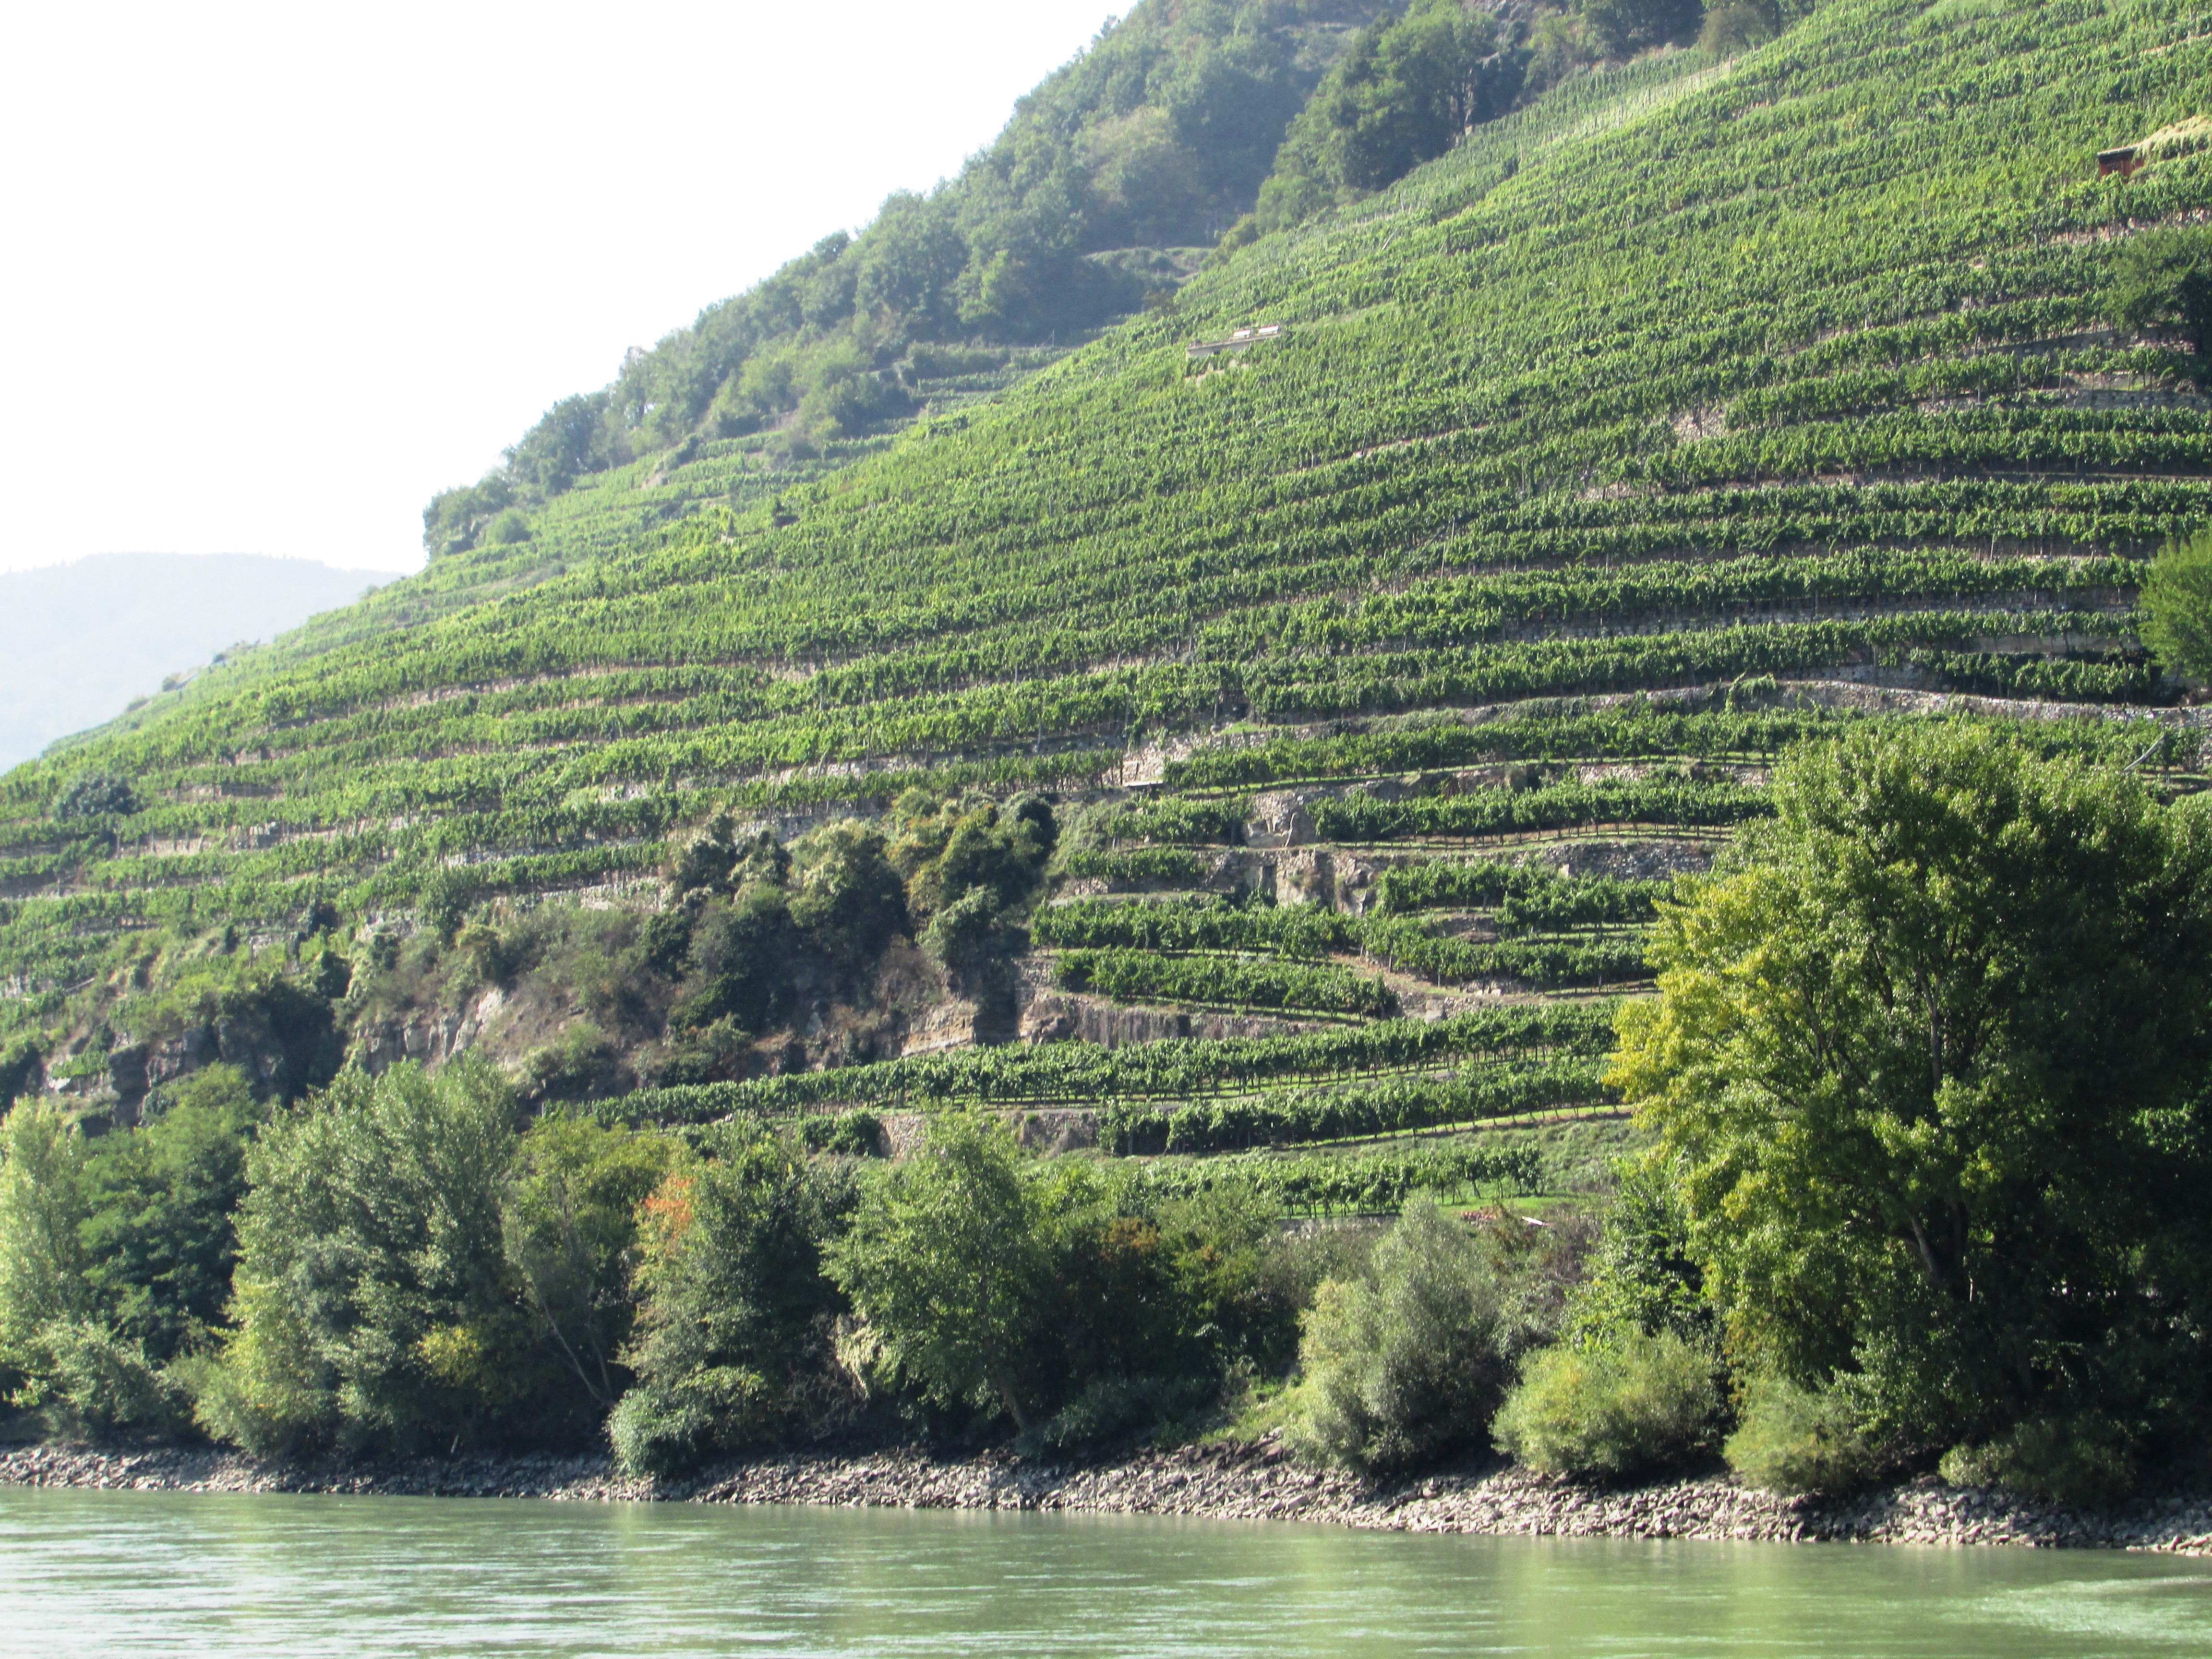
vineyard, river, valley, slope, austria, plantation, plateau, ecosystem, landform, danube valley, wachau, hill station, geographical feature